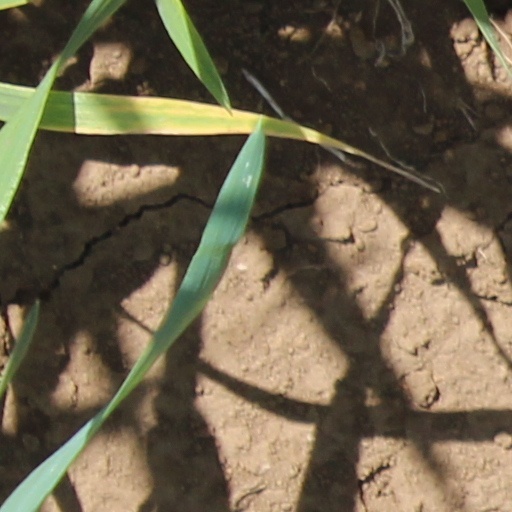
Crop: wheat